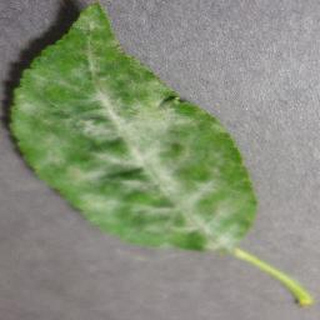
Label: cherry_powdery_mildew